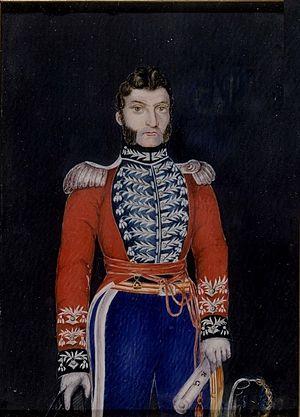
Peinture, miniature, Colonel Michel Louis Juchereau Duchesnay, vers 1808, Cromwell, 12 x 8.6 cm